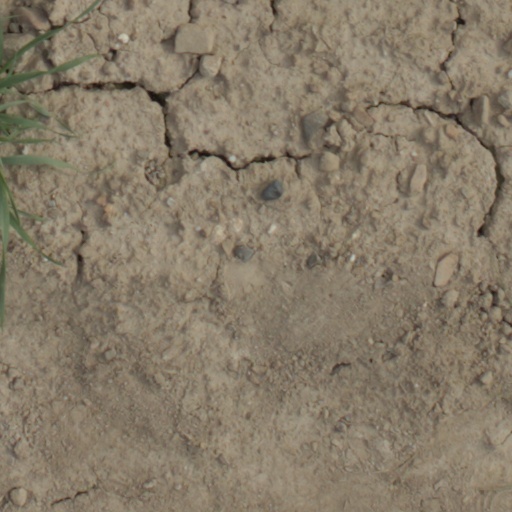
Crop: wheat